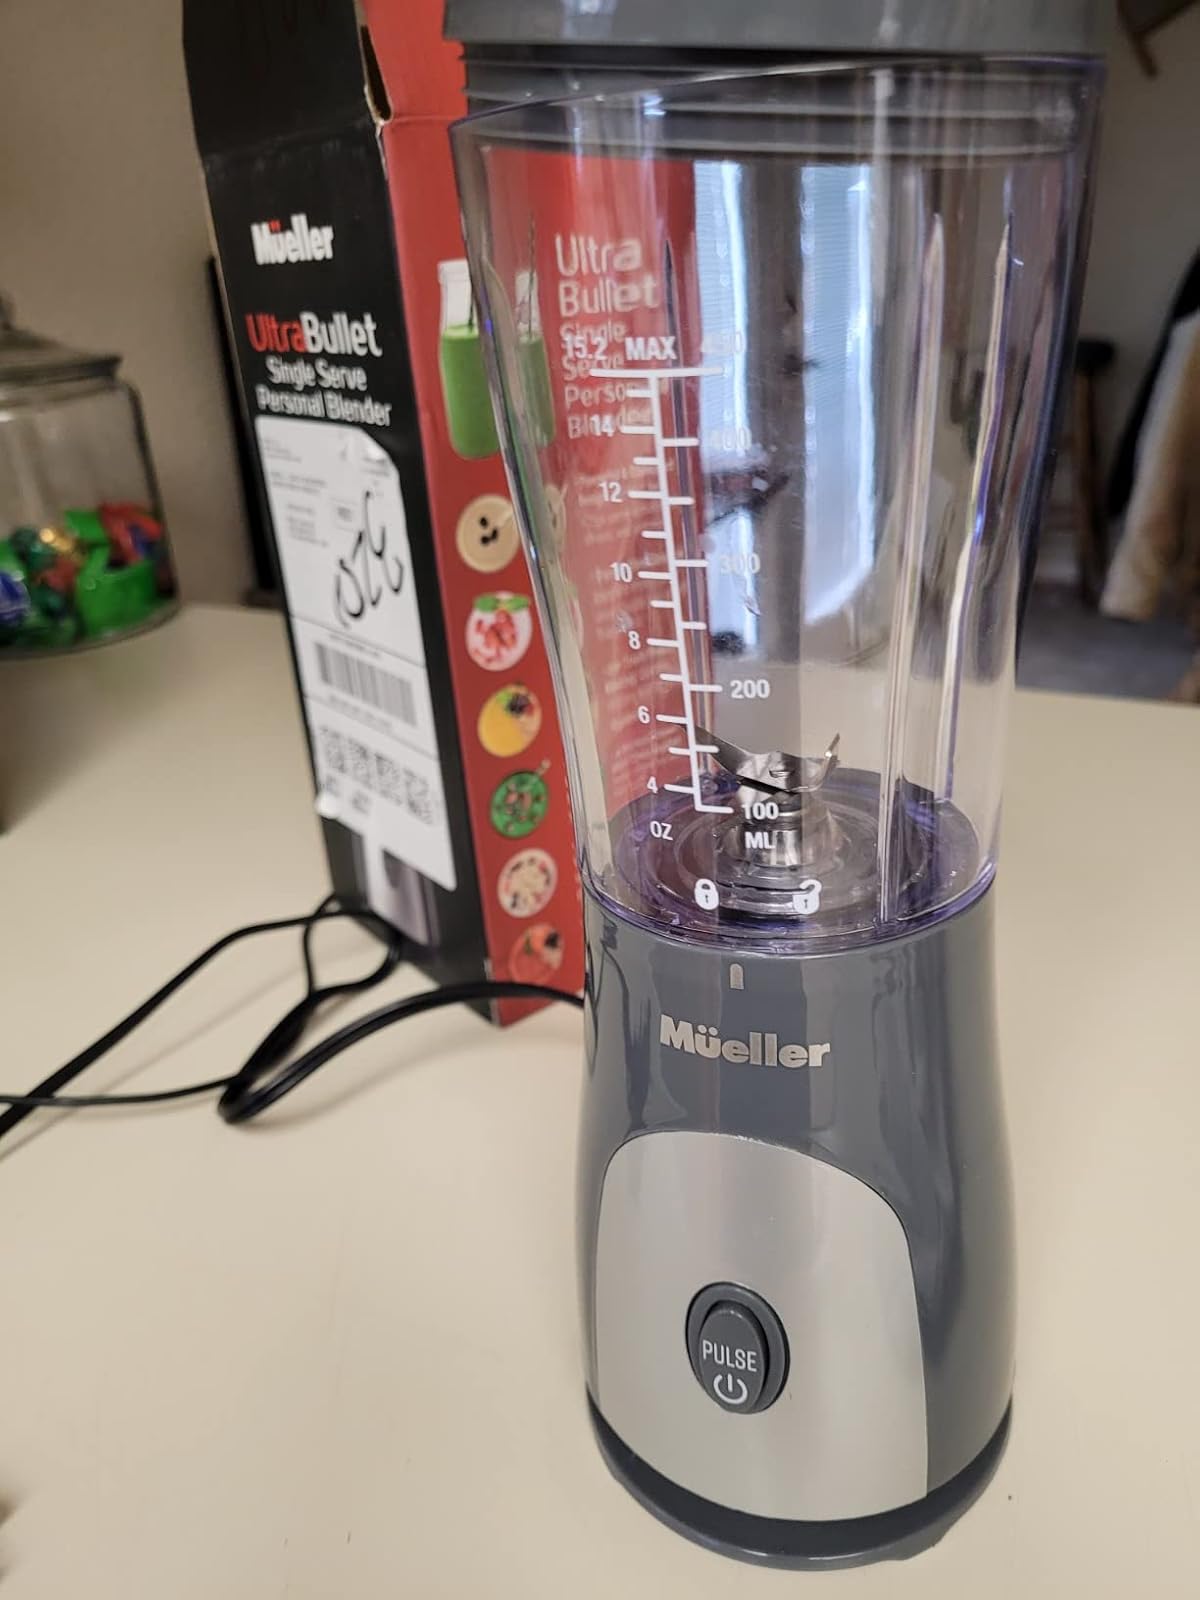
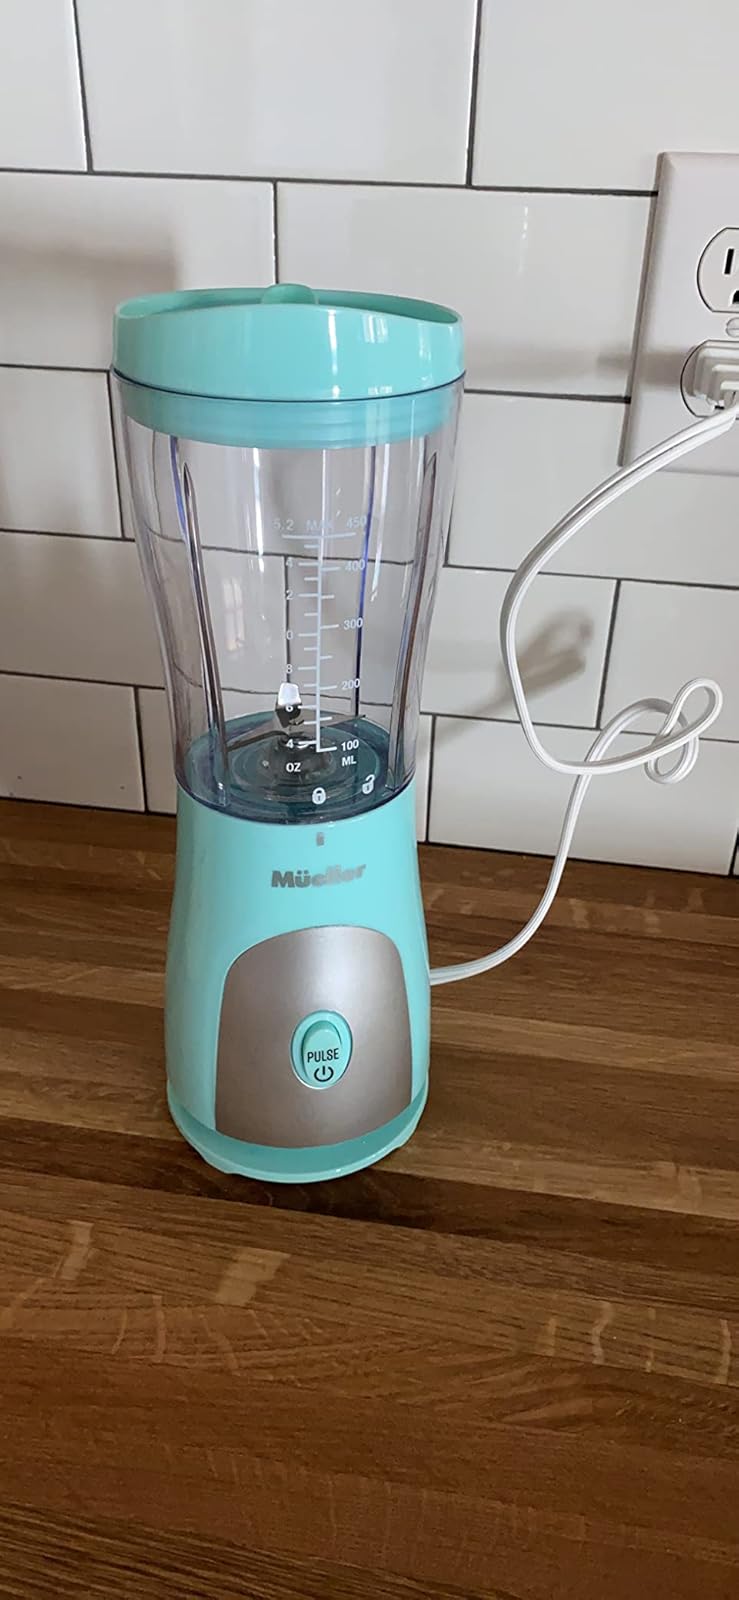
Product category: items_blender
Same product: no